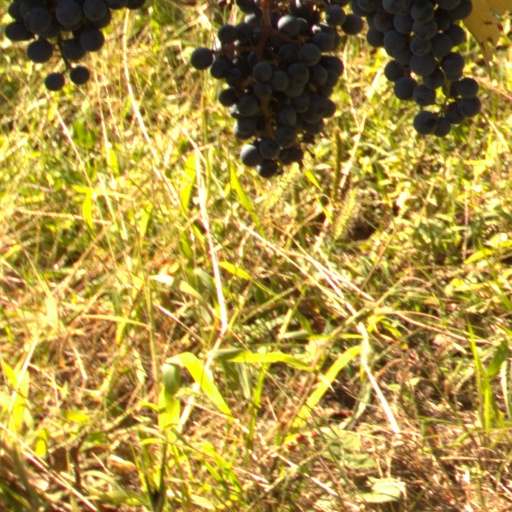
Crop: grape